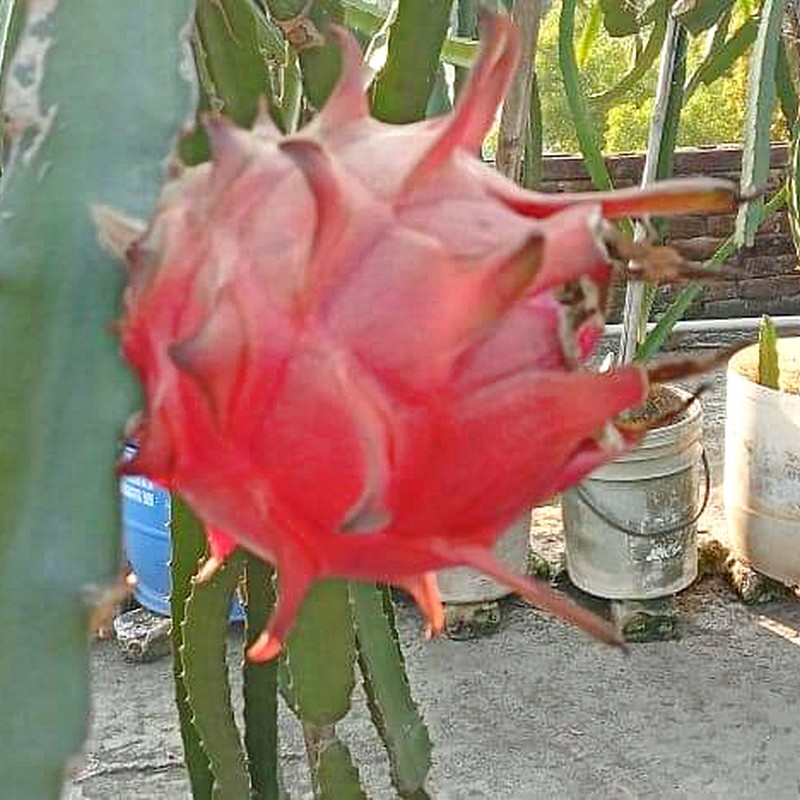
Label: Fresh Dragon Fruit